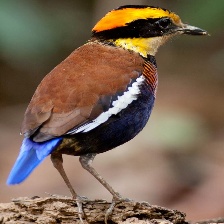
Species: BANDED PITA
Scientific name: HYDRORNIS GUAJANA